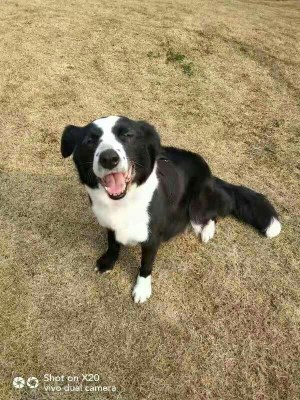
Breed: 2594-n000109-Border_collie